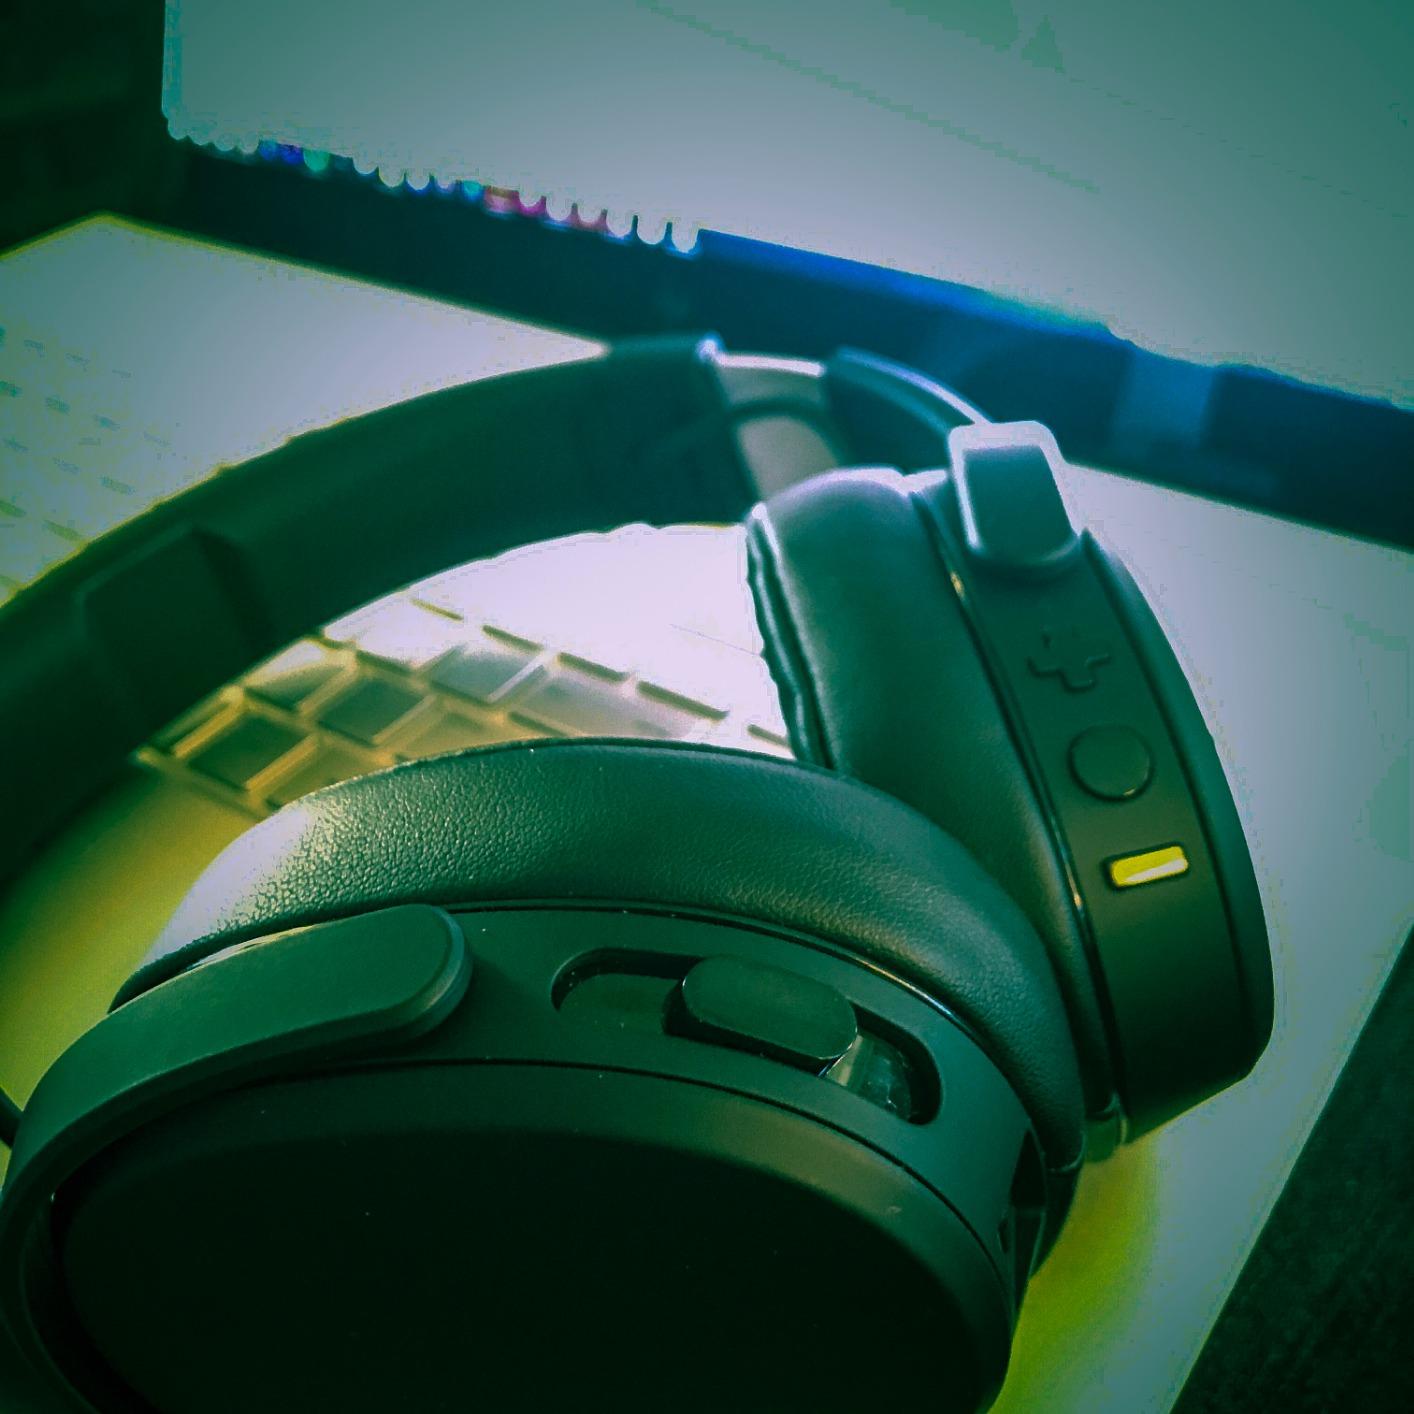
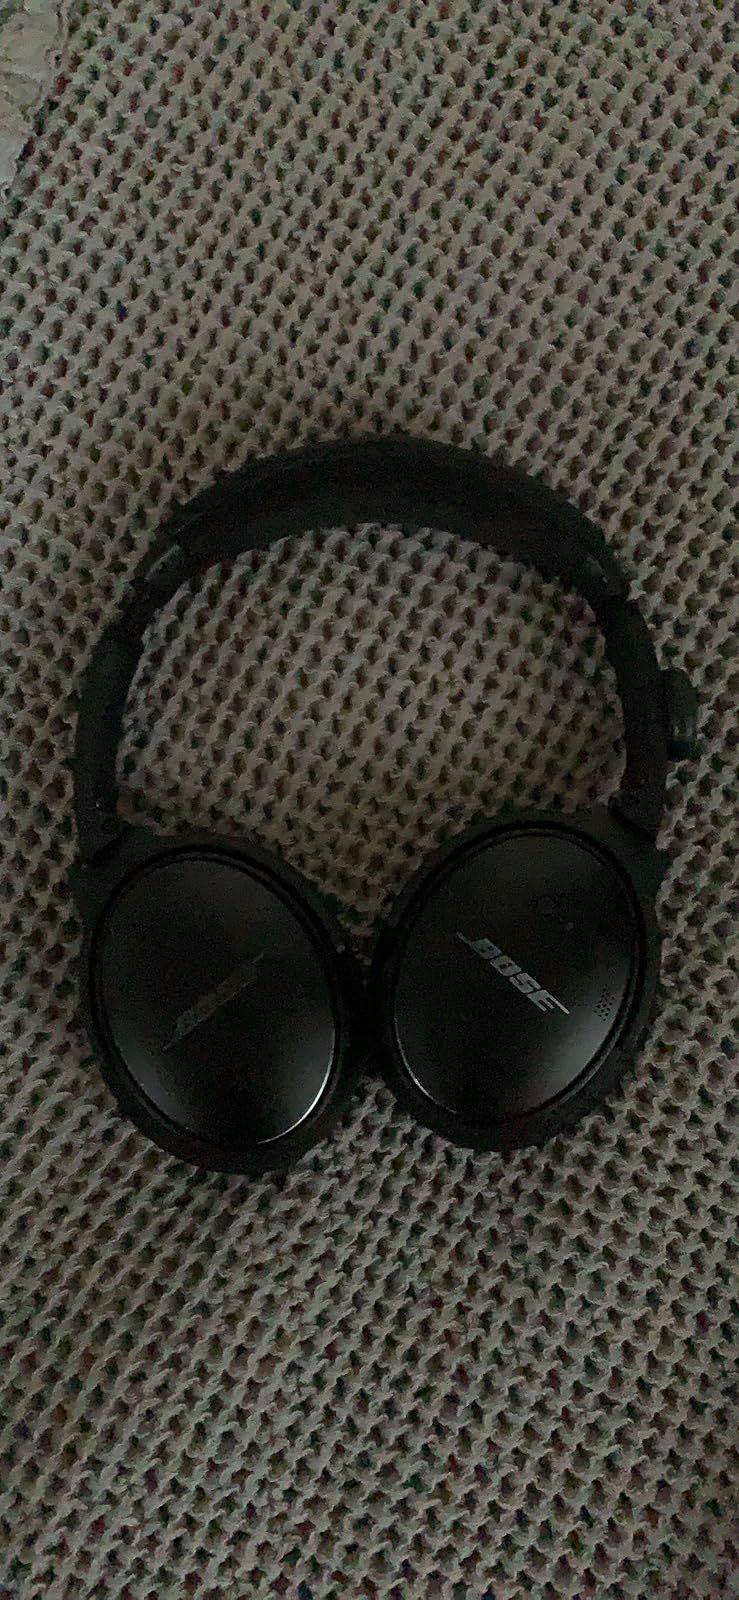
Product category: headphones
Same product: no